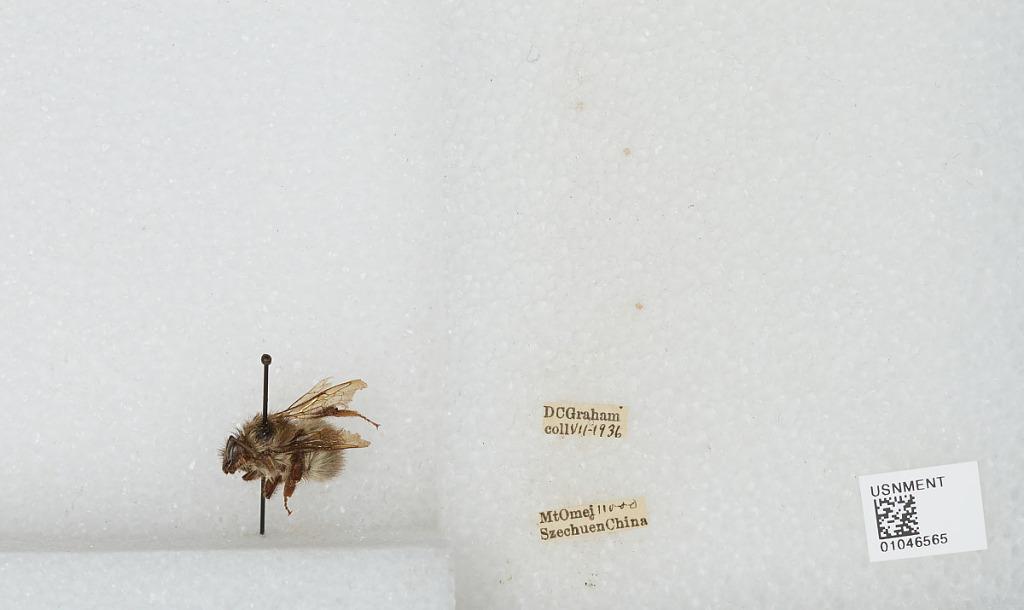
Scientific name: Bombus sp.
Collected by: D. Graham
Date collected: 1936-7-
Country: China
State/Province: Sichuan
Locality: Mount Emei